Guillermo del Toro

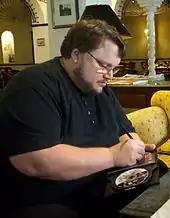
Del Toro being interviewed in 2002

Del Toro has directed a wide variety of films, from comic book adaptations ("Blade II", "Hellboy" and its sequel "") to historical fantasy and horror films, two of which are set in Spain in the context of the Spanish Civil War under the authoritarian rule of Francisco Franco. These two films, "The Devil's Backbone" and "Pan's Labyrinth", are among his most critically acclaimed works. They share similar settings, protagonists and themes with the 1973 Spanish film "The Spirit of the Beehive", widely considered to be the finest Spanish film of the 1970s.